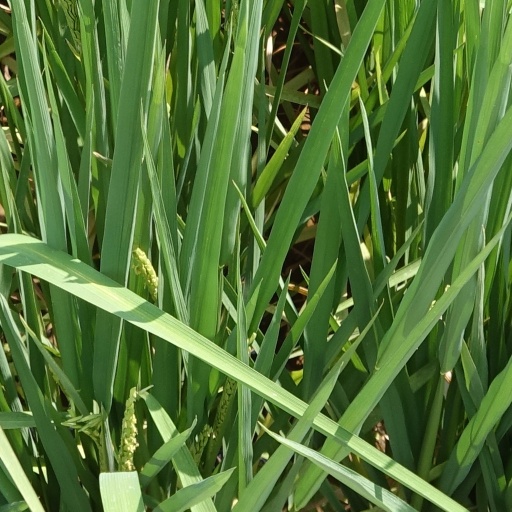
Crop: rice